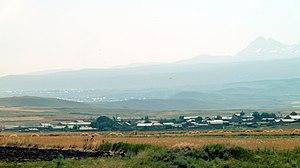
Hayrenyats est une communauté rurale du marz de Shirak en Arménie. En 2008, elle compte 830 habitants.